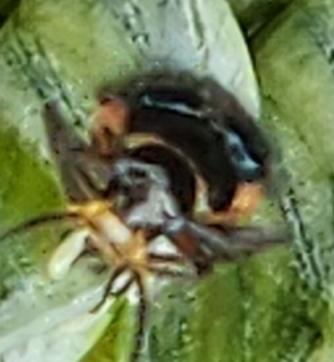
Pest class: predators